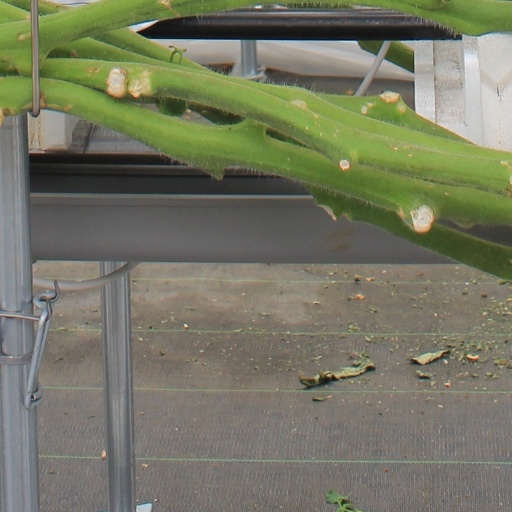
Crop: tomato